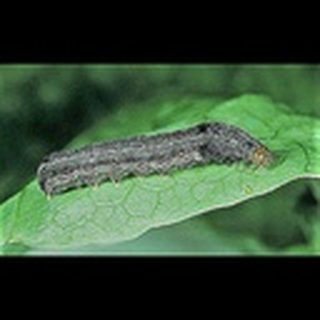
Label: cotton_army_worm